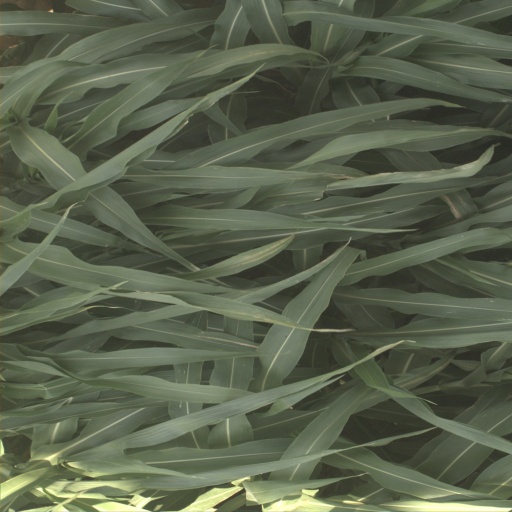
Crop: sorghum